JT Lewis

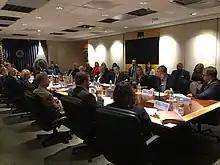
Lewis, middle row second from right, speaking to U.S. Education Secretary Betsy DeVos, in 2018.

After the shooting, Lewis became an advocate for trauma victims and founded the organization Newtown Helps Rwanda, which raises money for relatives of the victims of the 1994 Rwanda genocide to attend college and also participates in other causes. Survivors of the genocide reached out to Lewis via Skype to talk about their traumatic experiences losing family members due to violence and offer their condolences to him. As a gesture of gratitude to the survivors, Lewis founded the organization to raise money for their education. After a few months of fundraising, the organization raised enough money to send several survivors to college and have raised over $35,000. Lewis's organization also helped Ugandan former child soldiers build fishponds and poultry farms for self-sufficiency. The organization has expanded its focus to several causes to help victims of trauma, such as victims and survivors of automobile accidents. He has also interned for the non-profit organization Jesse Lewis Choose Love Movement, which his mother founded. Lewis co-won the Courage Award at the 2016 Teen Choice Awards for his advocacy work. The award was presented to him by singer Ne-Yo and actress Jessica Alba. He also met with singer Justin Timberlake after the ceremony.